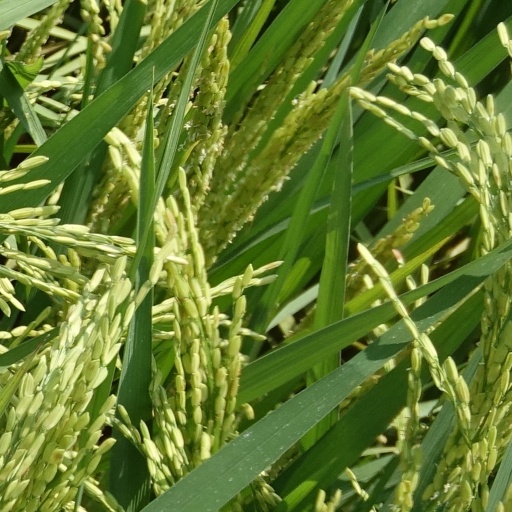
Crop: rice